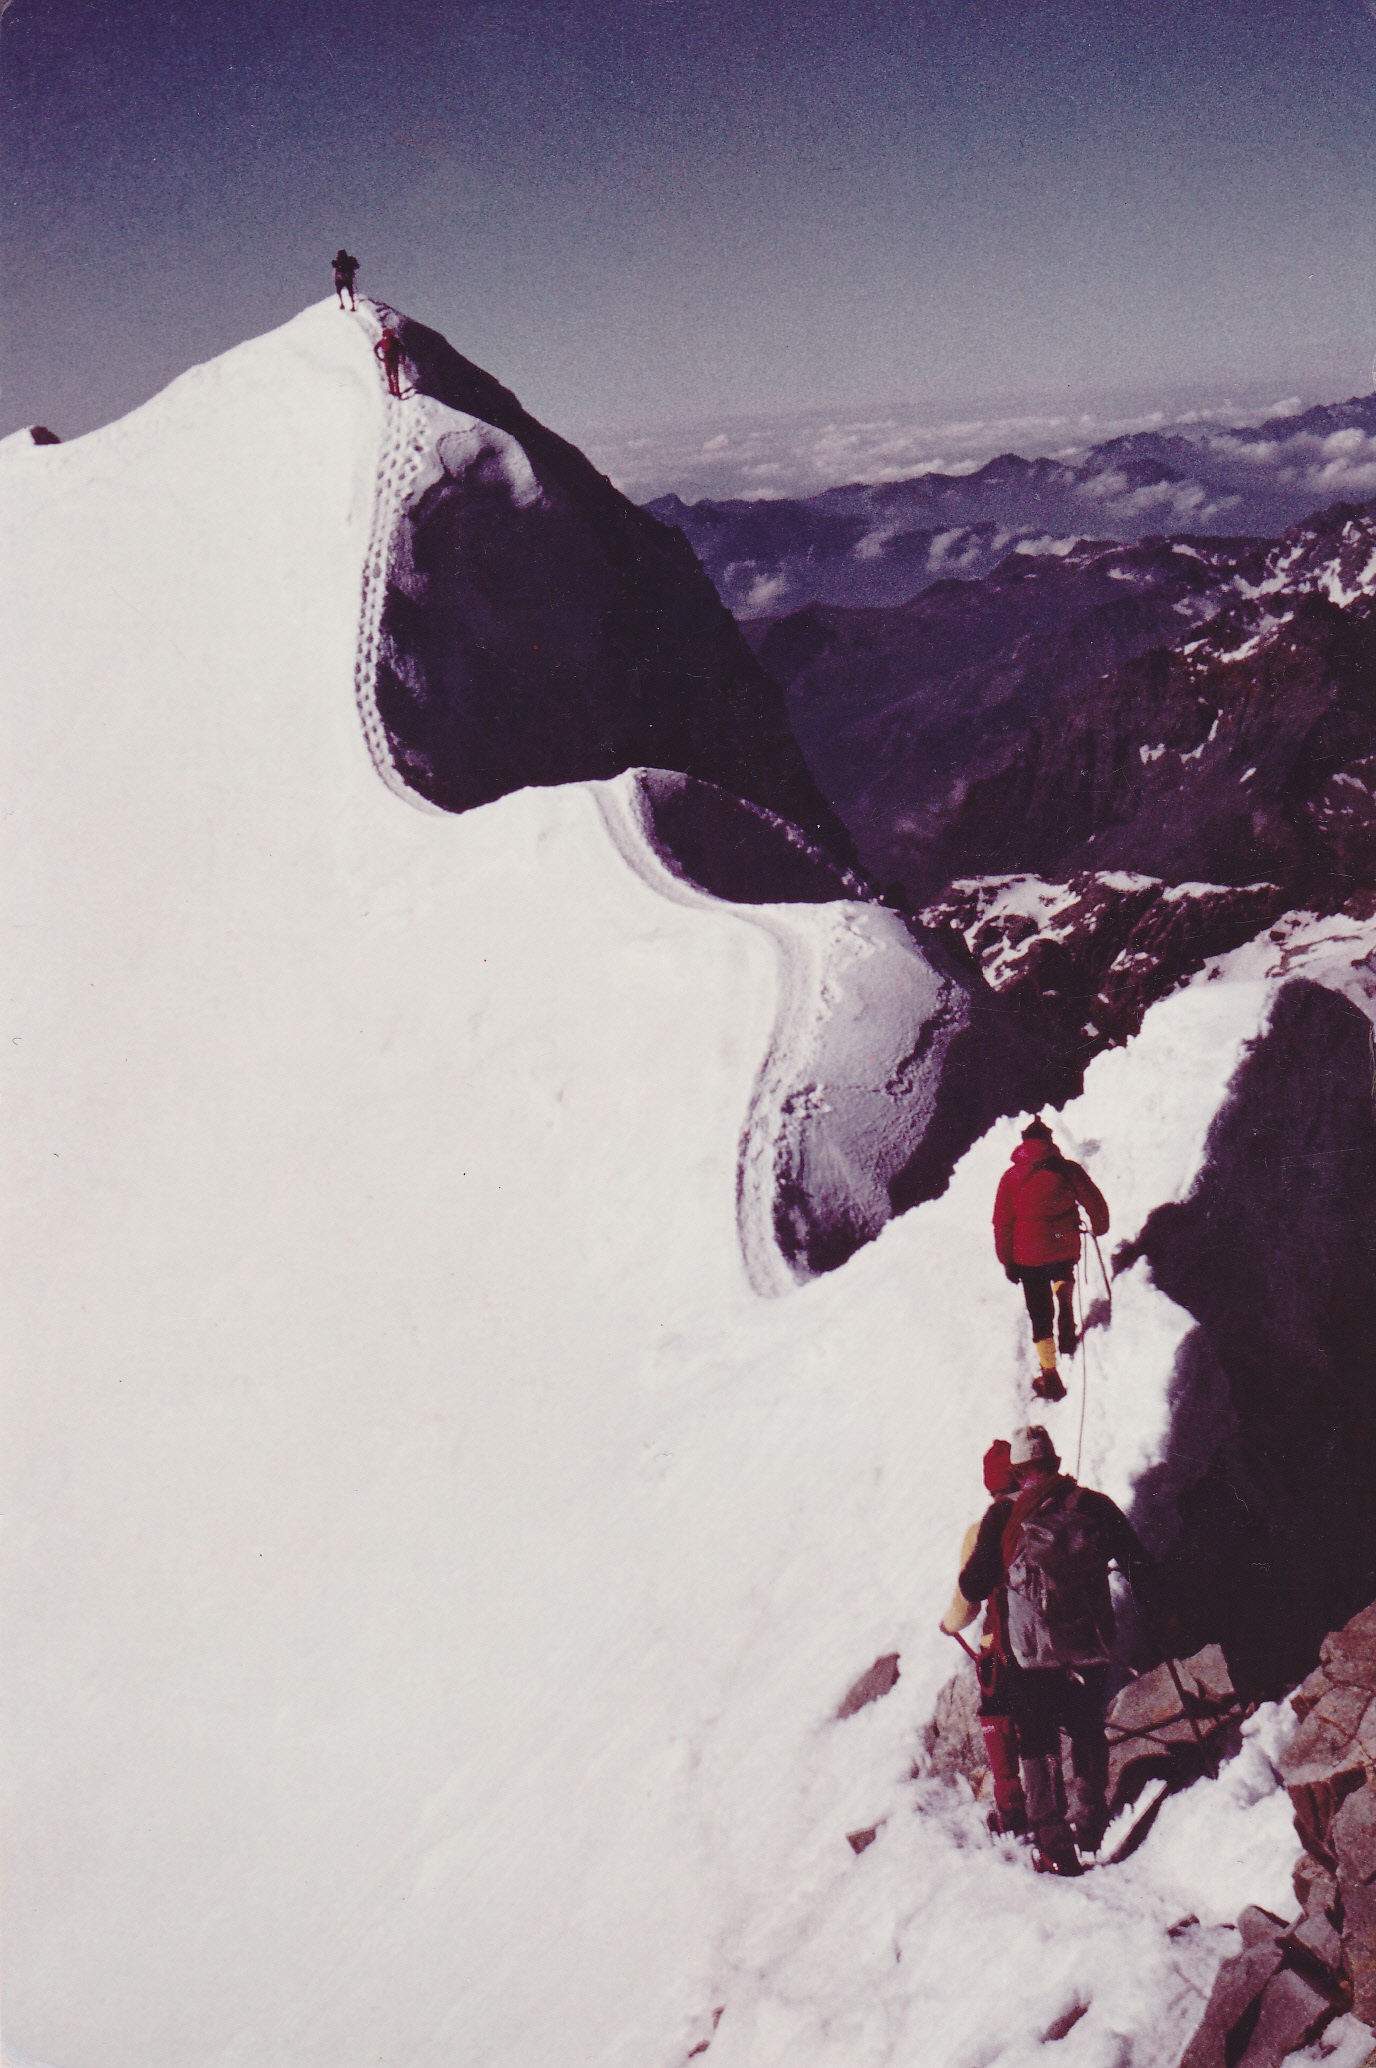
mountain, snow, winter, glacier, alpine, extreme sport, mountaineering, sports, mountaineer, switzerland, high mountains, swiss alps, imposing, valais, dream day, high altitude mountain tour, series 4000, eisfeld, snow ridge, geological phenomenon